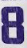
Number: 8